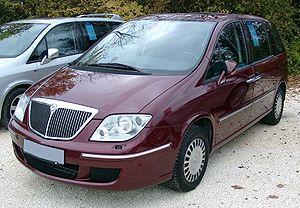
Les Citroën C8, Fiat Ulysse II, Lancia Phedra et Peugeot 807 sont des monospaces à sept ou huit places produits sur la même base, dans l'usine SEVEL Nord constituée par Sevel, une société conjointe PSA Peugeot Citroën–Fiat Professional.